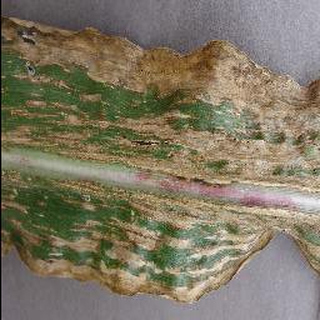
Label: corn_cercospora_leaf_spot